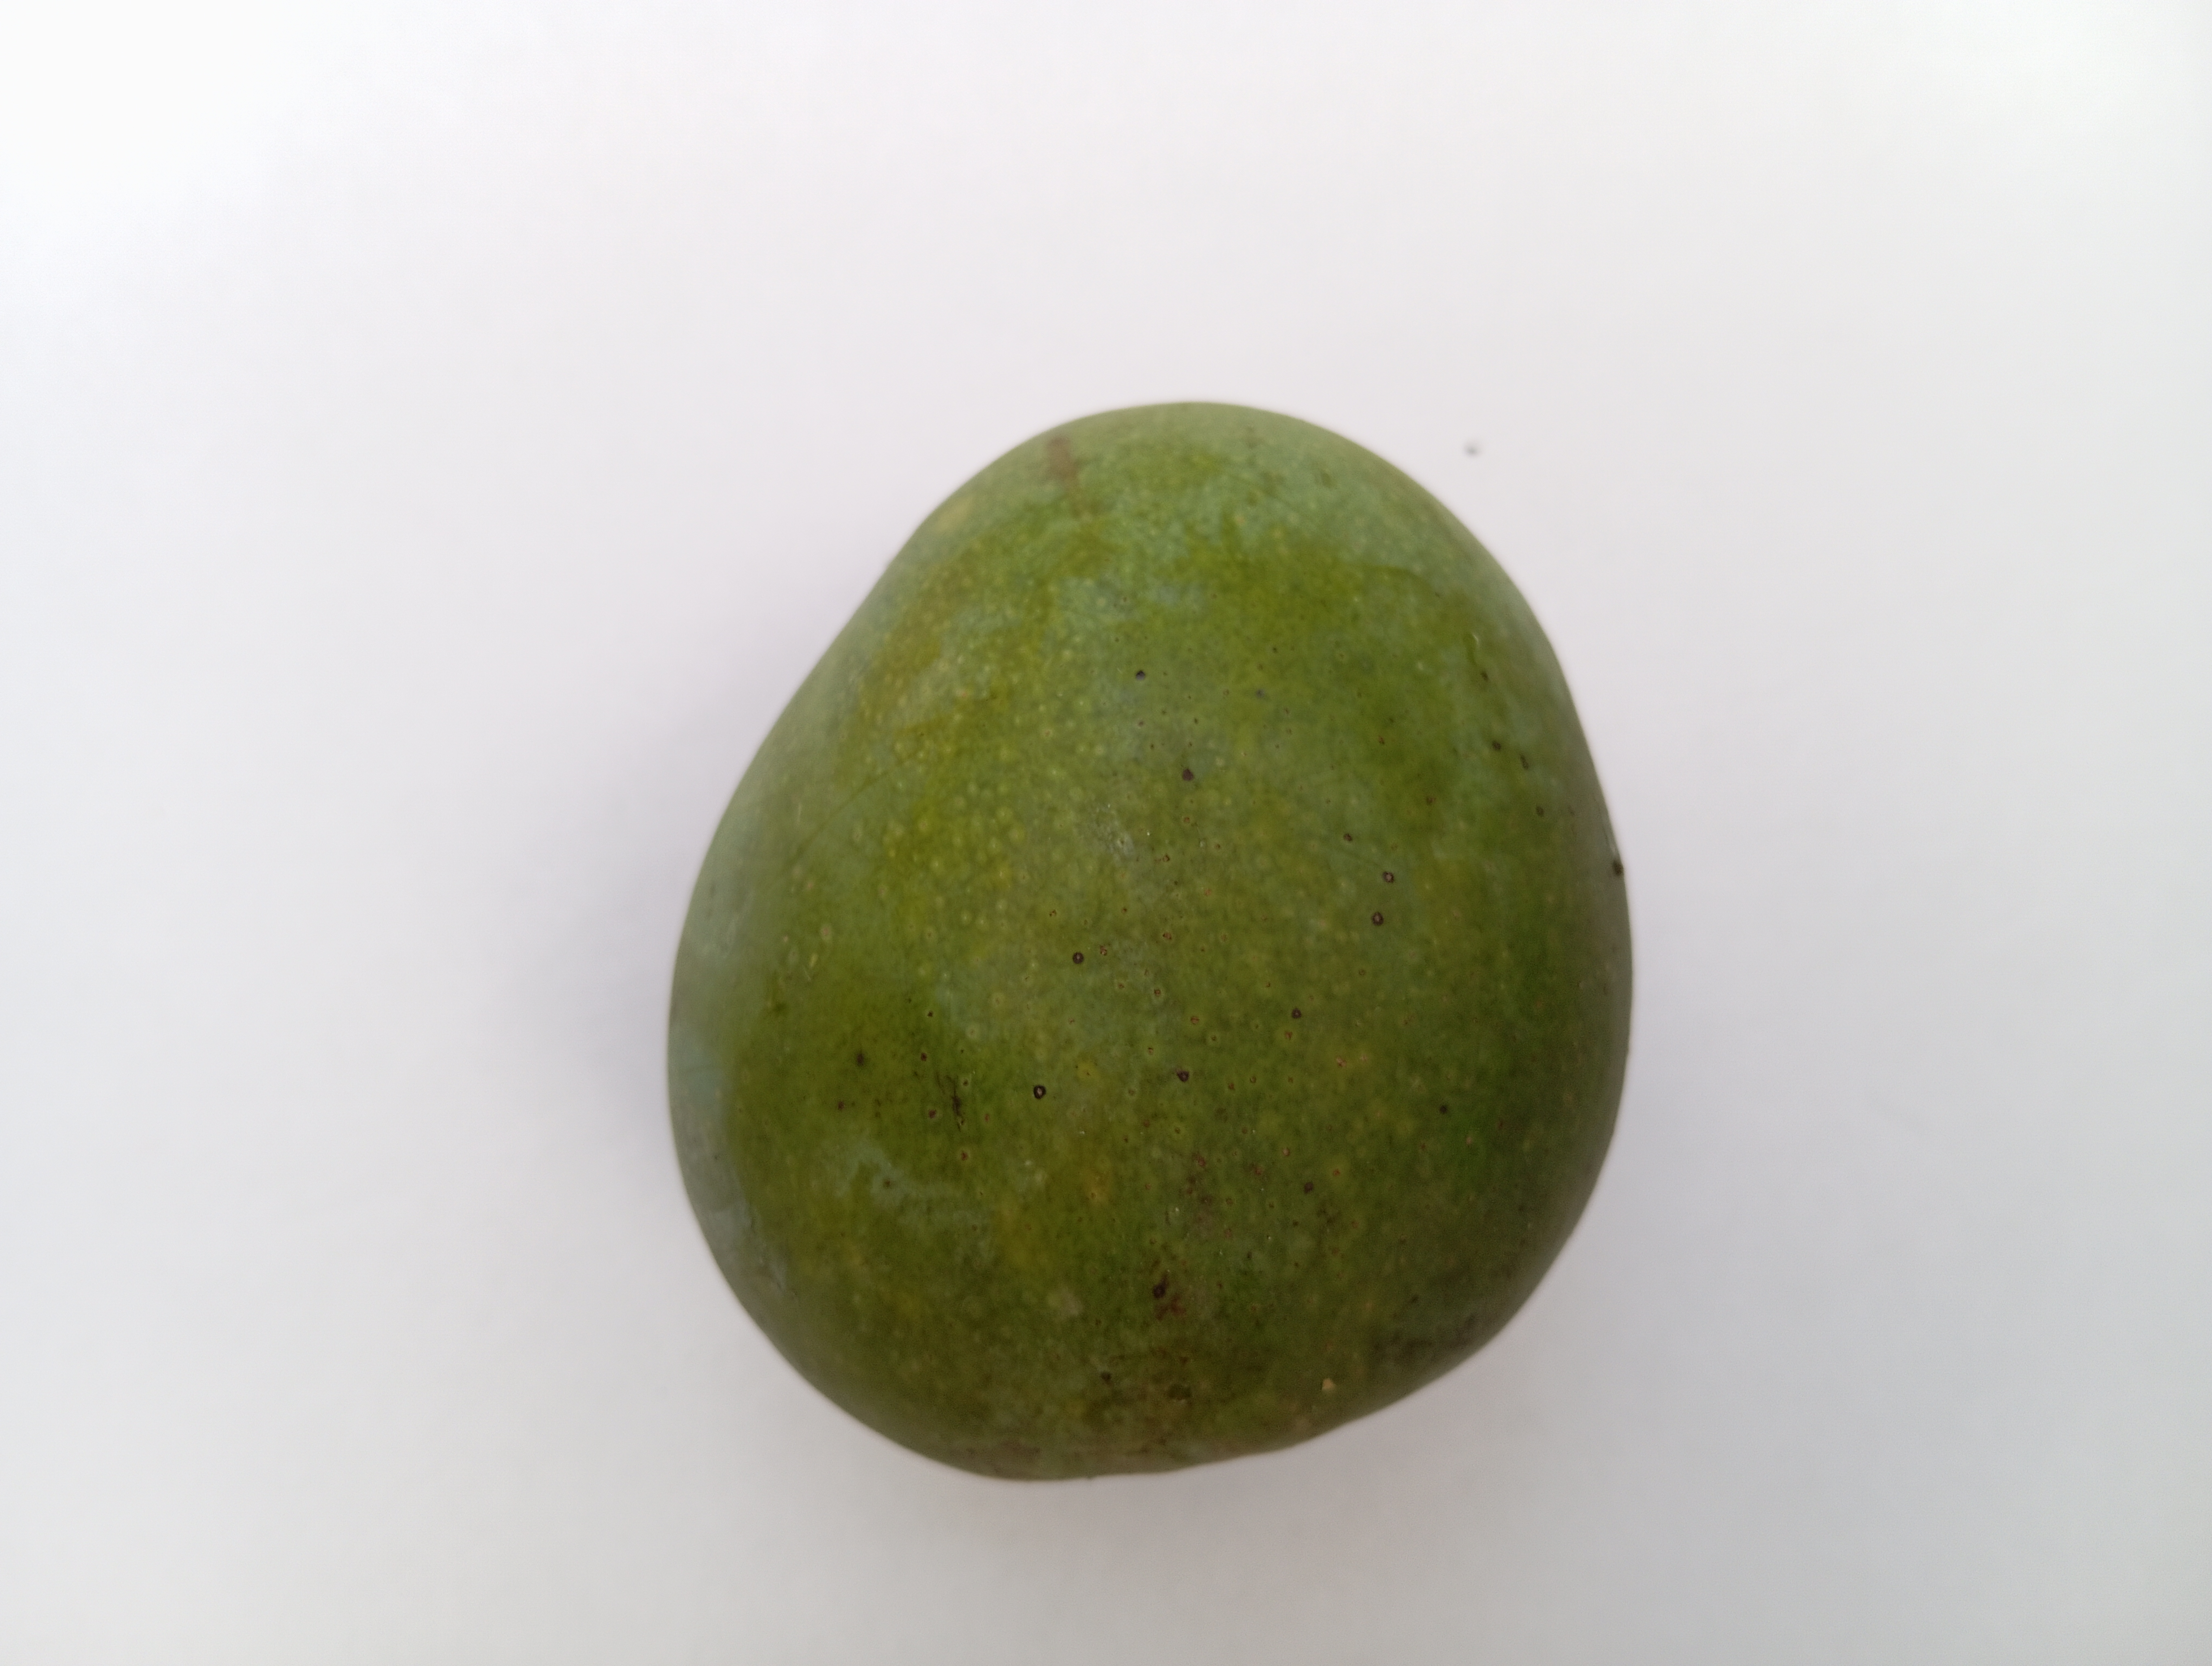
Mango variety: Himsagar